42nd Infantry Division (United States)

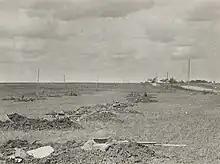
Soldiers of the 167th Infantry Regiment man positions near St. Benoit, on the Meuse River, during the St. Mihiel offensive, September 1918.

"On February 13, 1918, the day that the [3-day] inspection [by General Pershing's headquarter's staff from Chaumont was completed, Pershing ordered the 42nd division to move to the Lunéville sector of southern Lorraine for a month's training at the front with the French VII Corps". "Rainbow division entrained for the Lunéville sector on February 16, 1918, and it was joined by the 67th Field Artillery Brigade shortly thereafter. Rainbow's soldiers were distributed over the entire sixteen-mile front of the sector, from Lunéville past St. Clément to Baccarat. As far as administration, supply, and discipline were concerned, the division was part of Major general Hunter Liggett's I Corps, A.E.F., but for combat and training purposes it was under Major General Georges de Bazelaire, of the French VII Army Corps, with each of the 42nd's regiments assigned to one of the French Divisions holding the sector. Each American battalion served one week at a time on the front line, then spent the next week on the second line of defense, and the third week in reserve Acute shortages of some types of equipment still existed, as evidenced, for example, by Menoher's order order that